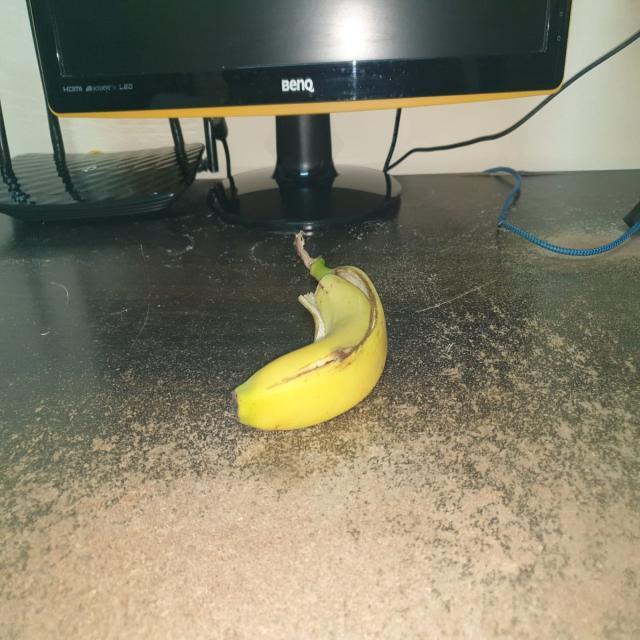
Label: bananas